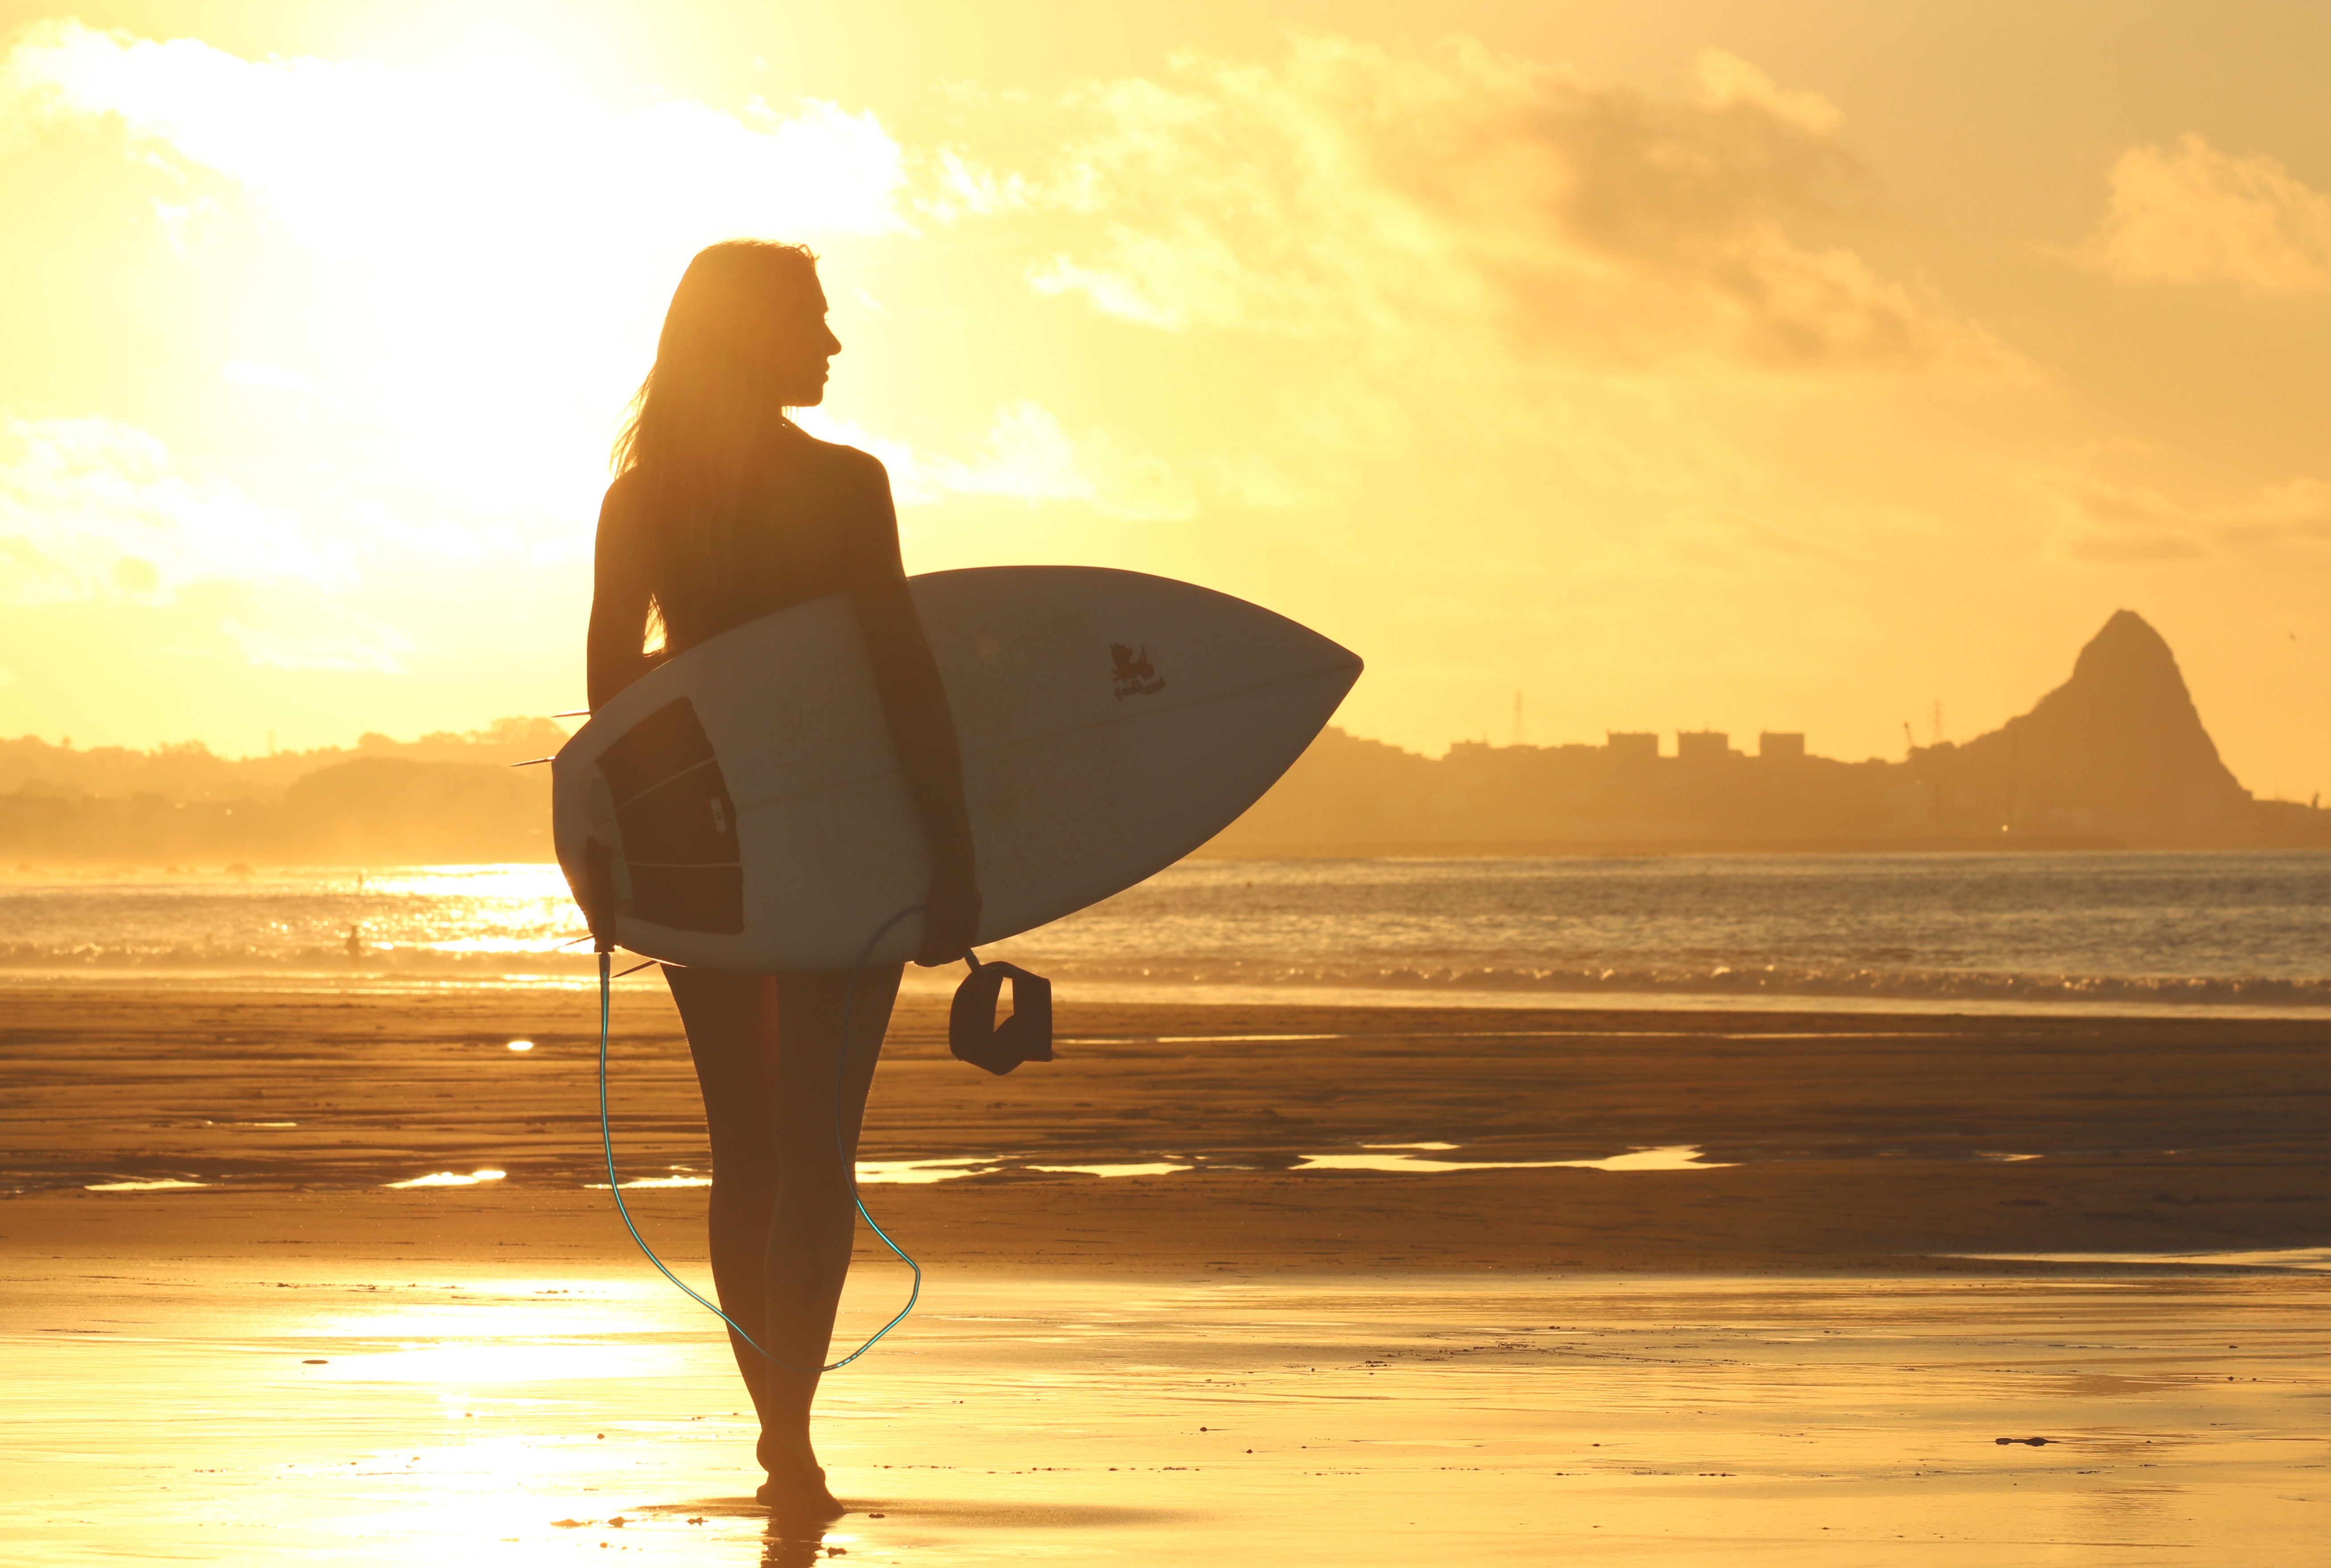
beach, sea, sand, ocean, silhouette, walking, girl, sun, woman, sunrise, sunset, sunlight, morning, dawn, summer, surfer, recreation, surf, sitting, surfboard, seashore, clouds, surfing equipment and supplies, human positions, physical fitness, surfer girl